John E. Sparks

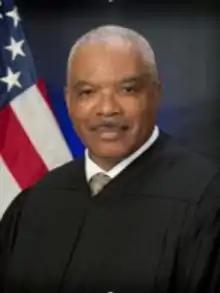

John Edward Sparks (born August 15, 1953) is an American lawyer who serves as a judge of the United States Court of Appeals for the Armed Forces and former commissioner to the chief judge of the same court.